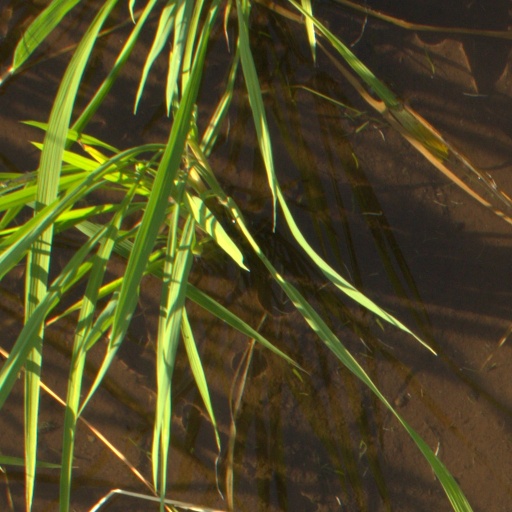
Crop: rice